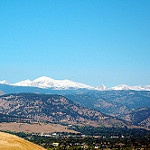
Scene: Outdoor